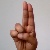
The image shows a hand gesture representing the letter 'U' in Indian Sign Language.